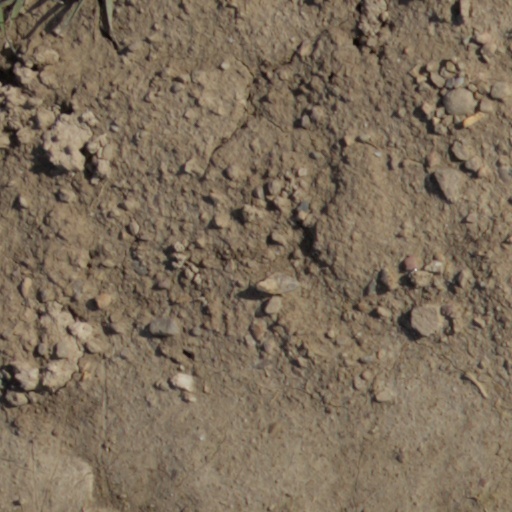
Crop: wheat